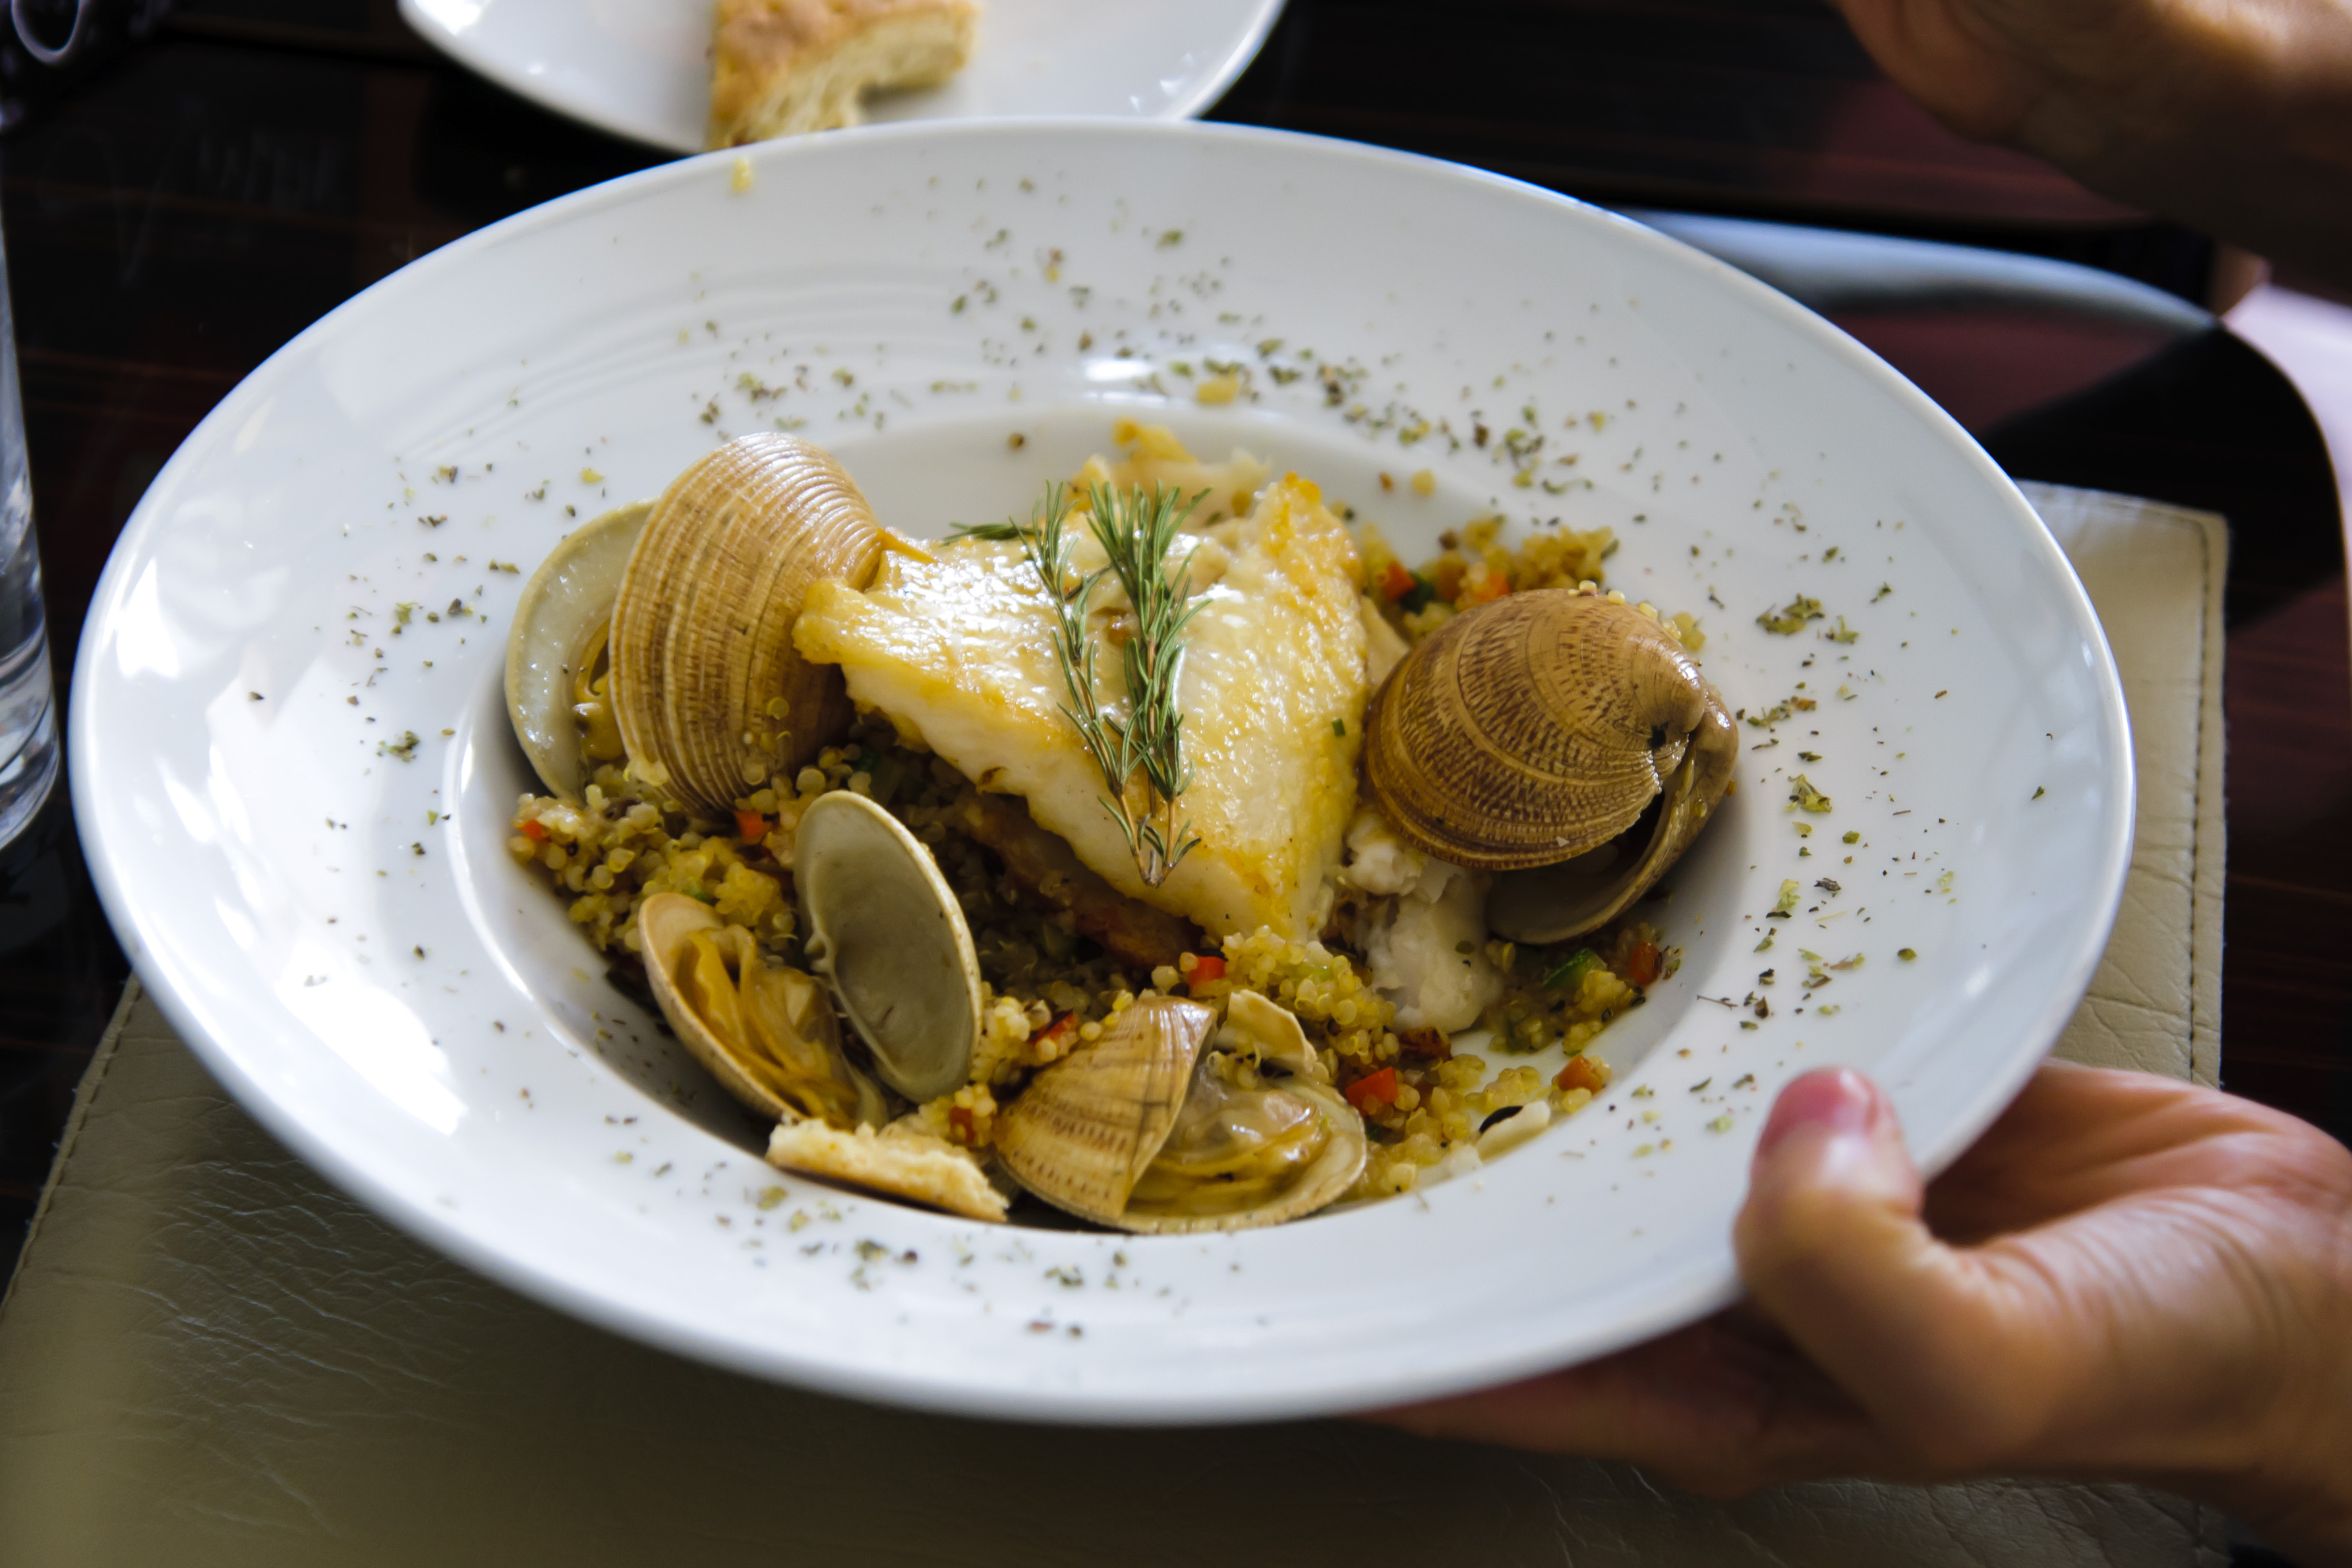
restaurant, dish, meal, food, produce, breakfast, lunch, cuisine, chile, dinner, antofagasta